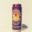
Label: can